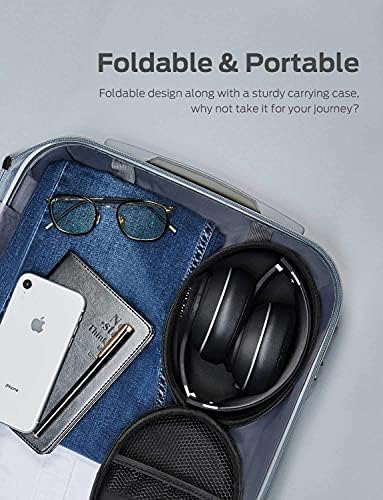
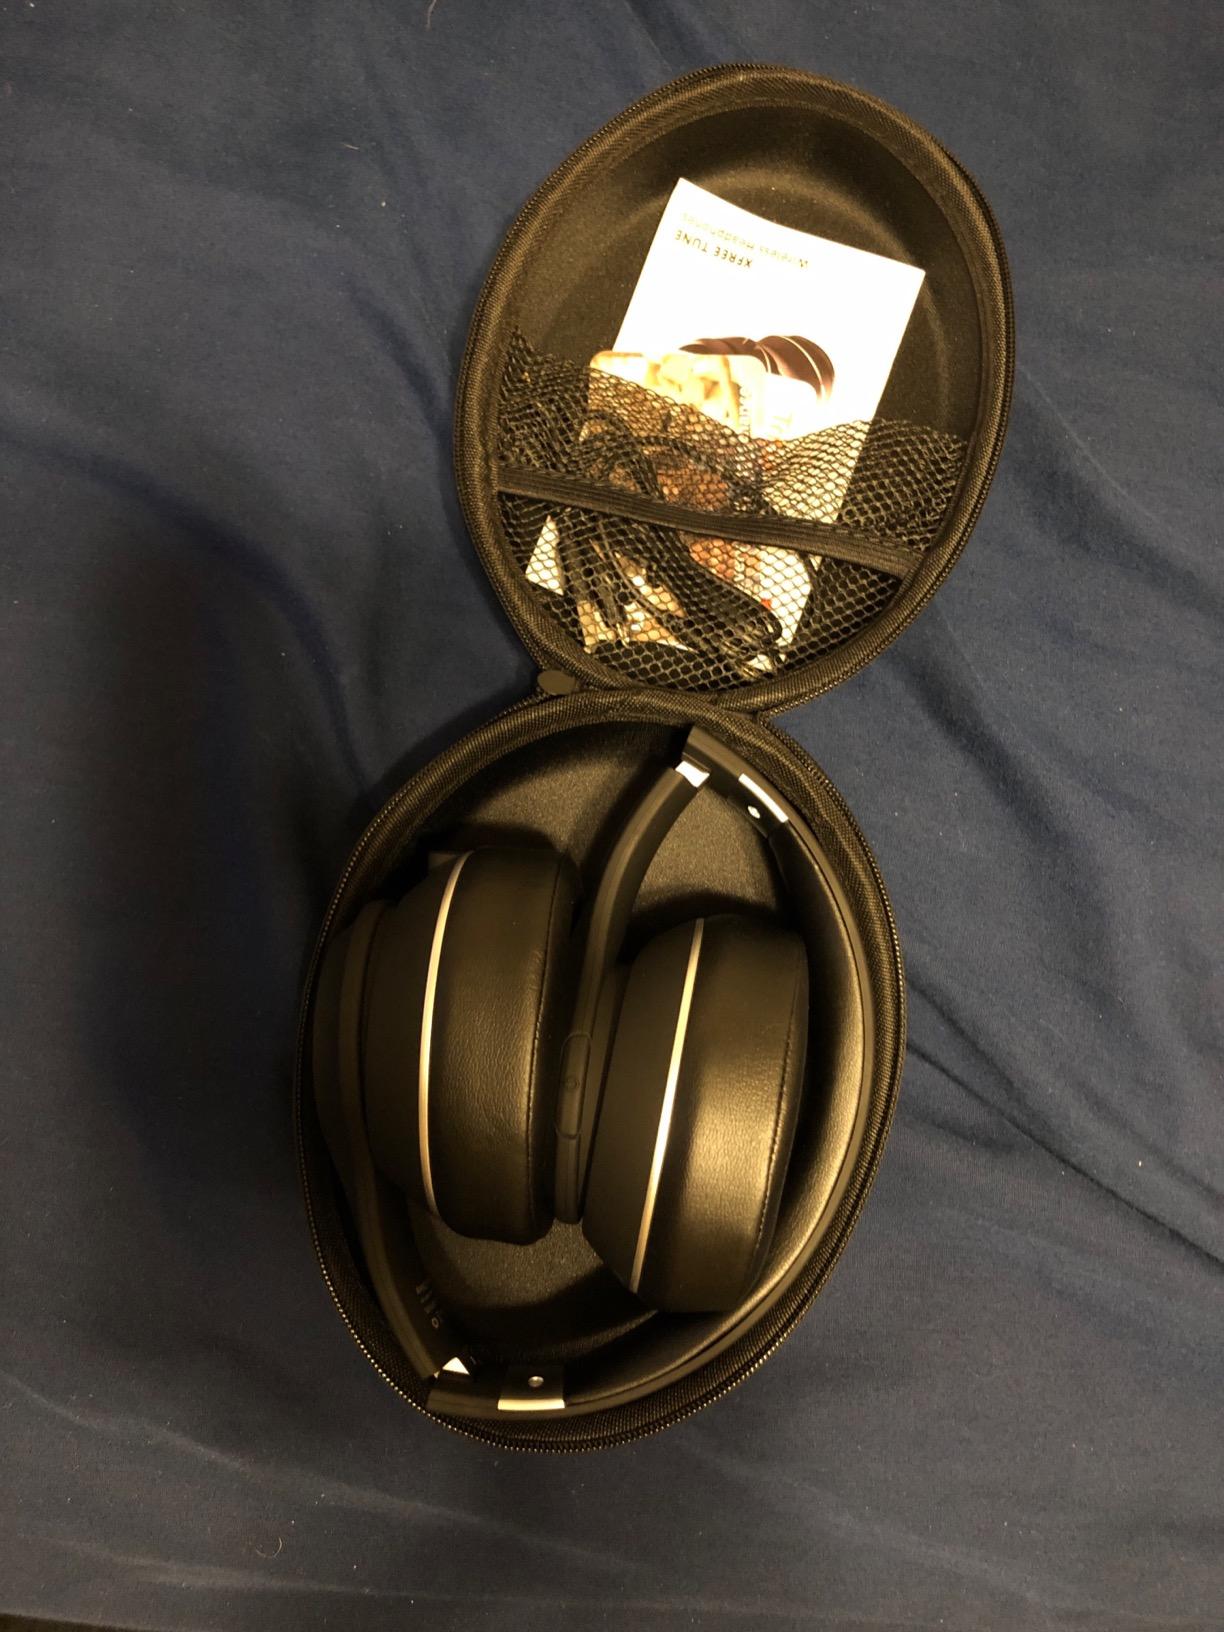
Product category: headphones
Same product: yes